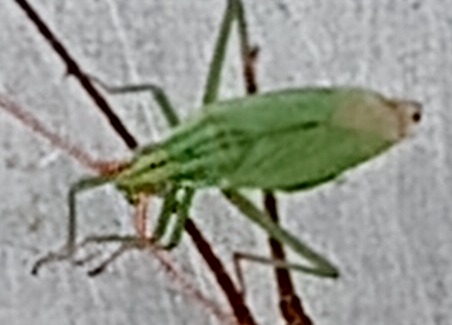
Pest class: occasional_pest